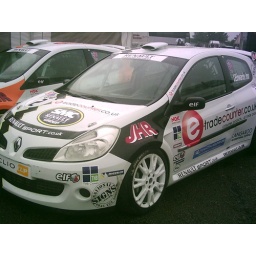
Jim Edwards Jnr's Clio cup car in the paddock at Donington Park.